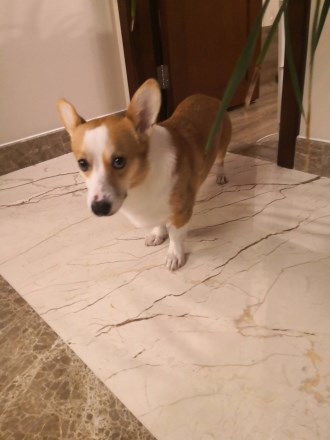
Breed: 2909-n000116-Cardigan